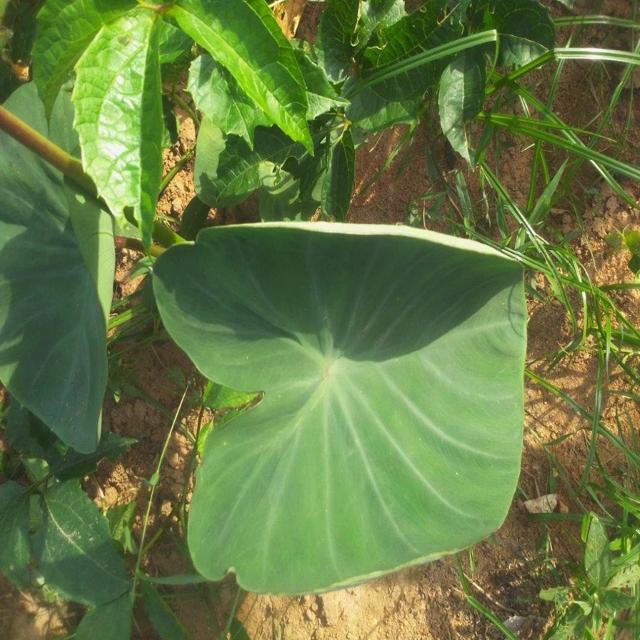
Label: Healthy